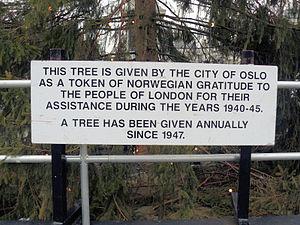
Alfhild Hovdan, née Olsen le 13 septembre 1904 et morte le 20 février 1982, est une journaliste norvégienne, puis directrice touristique de la ville d'Oslo pendant plus de quarante ans. Elle est connue pour avoir initié la tradition du sapin de Noël de Trafalgar Square, cadeau de la ville d'Oslo au peuple londonien, en reconnaissance de son aide pendant la Seconde Guerre mondiale.